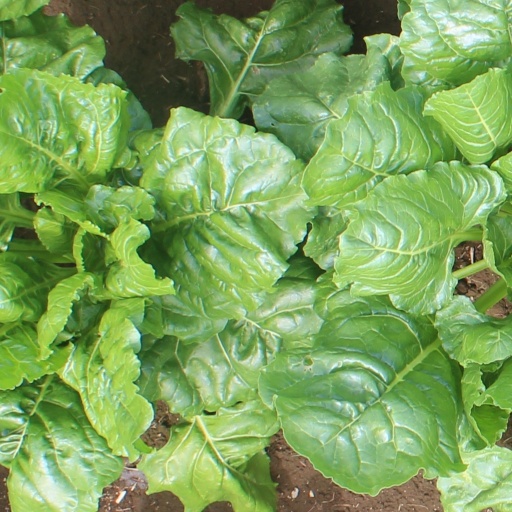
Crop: sugar beet